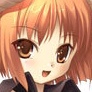
Portrait style: Anime Portrait